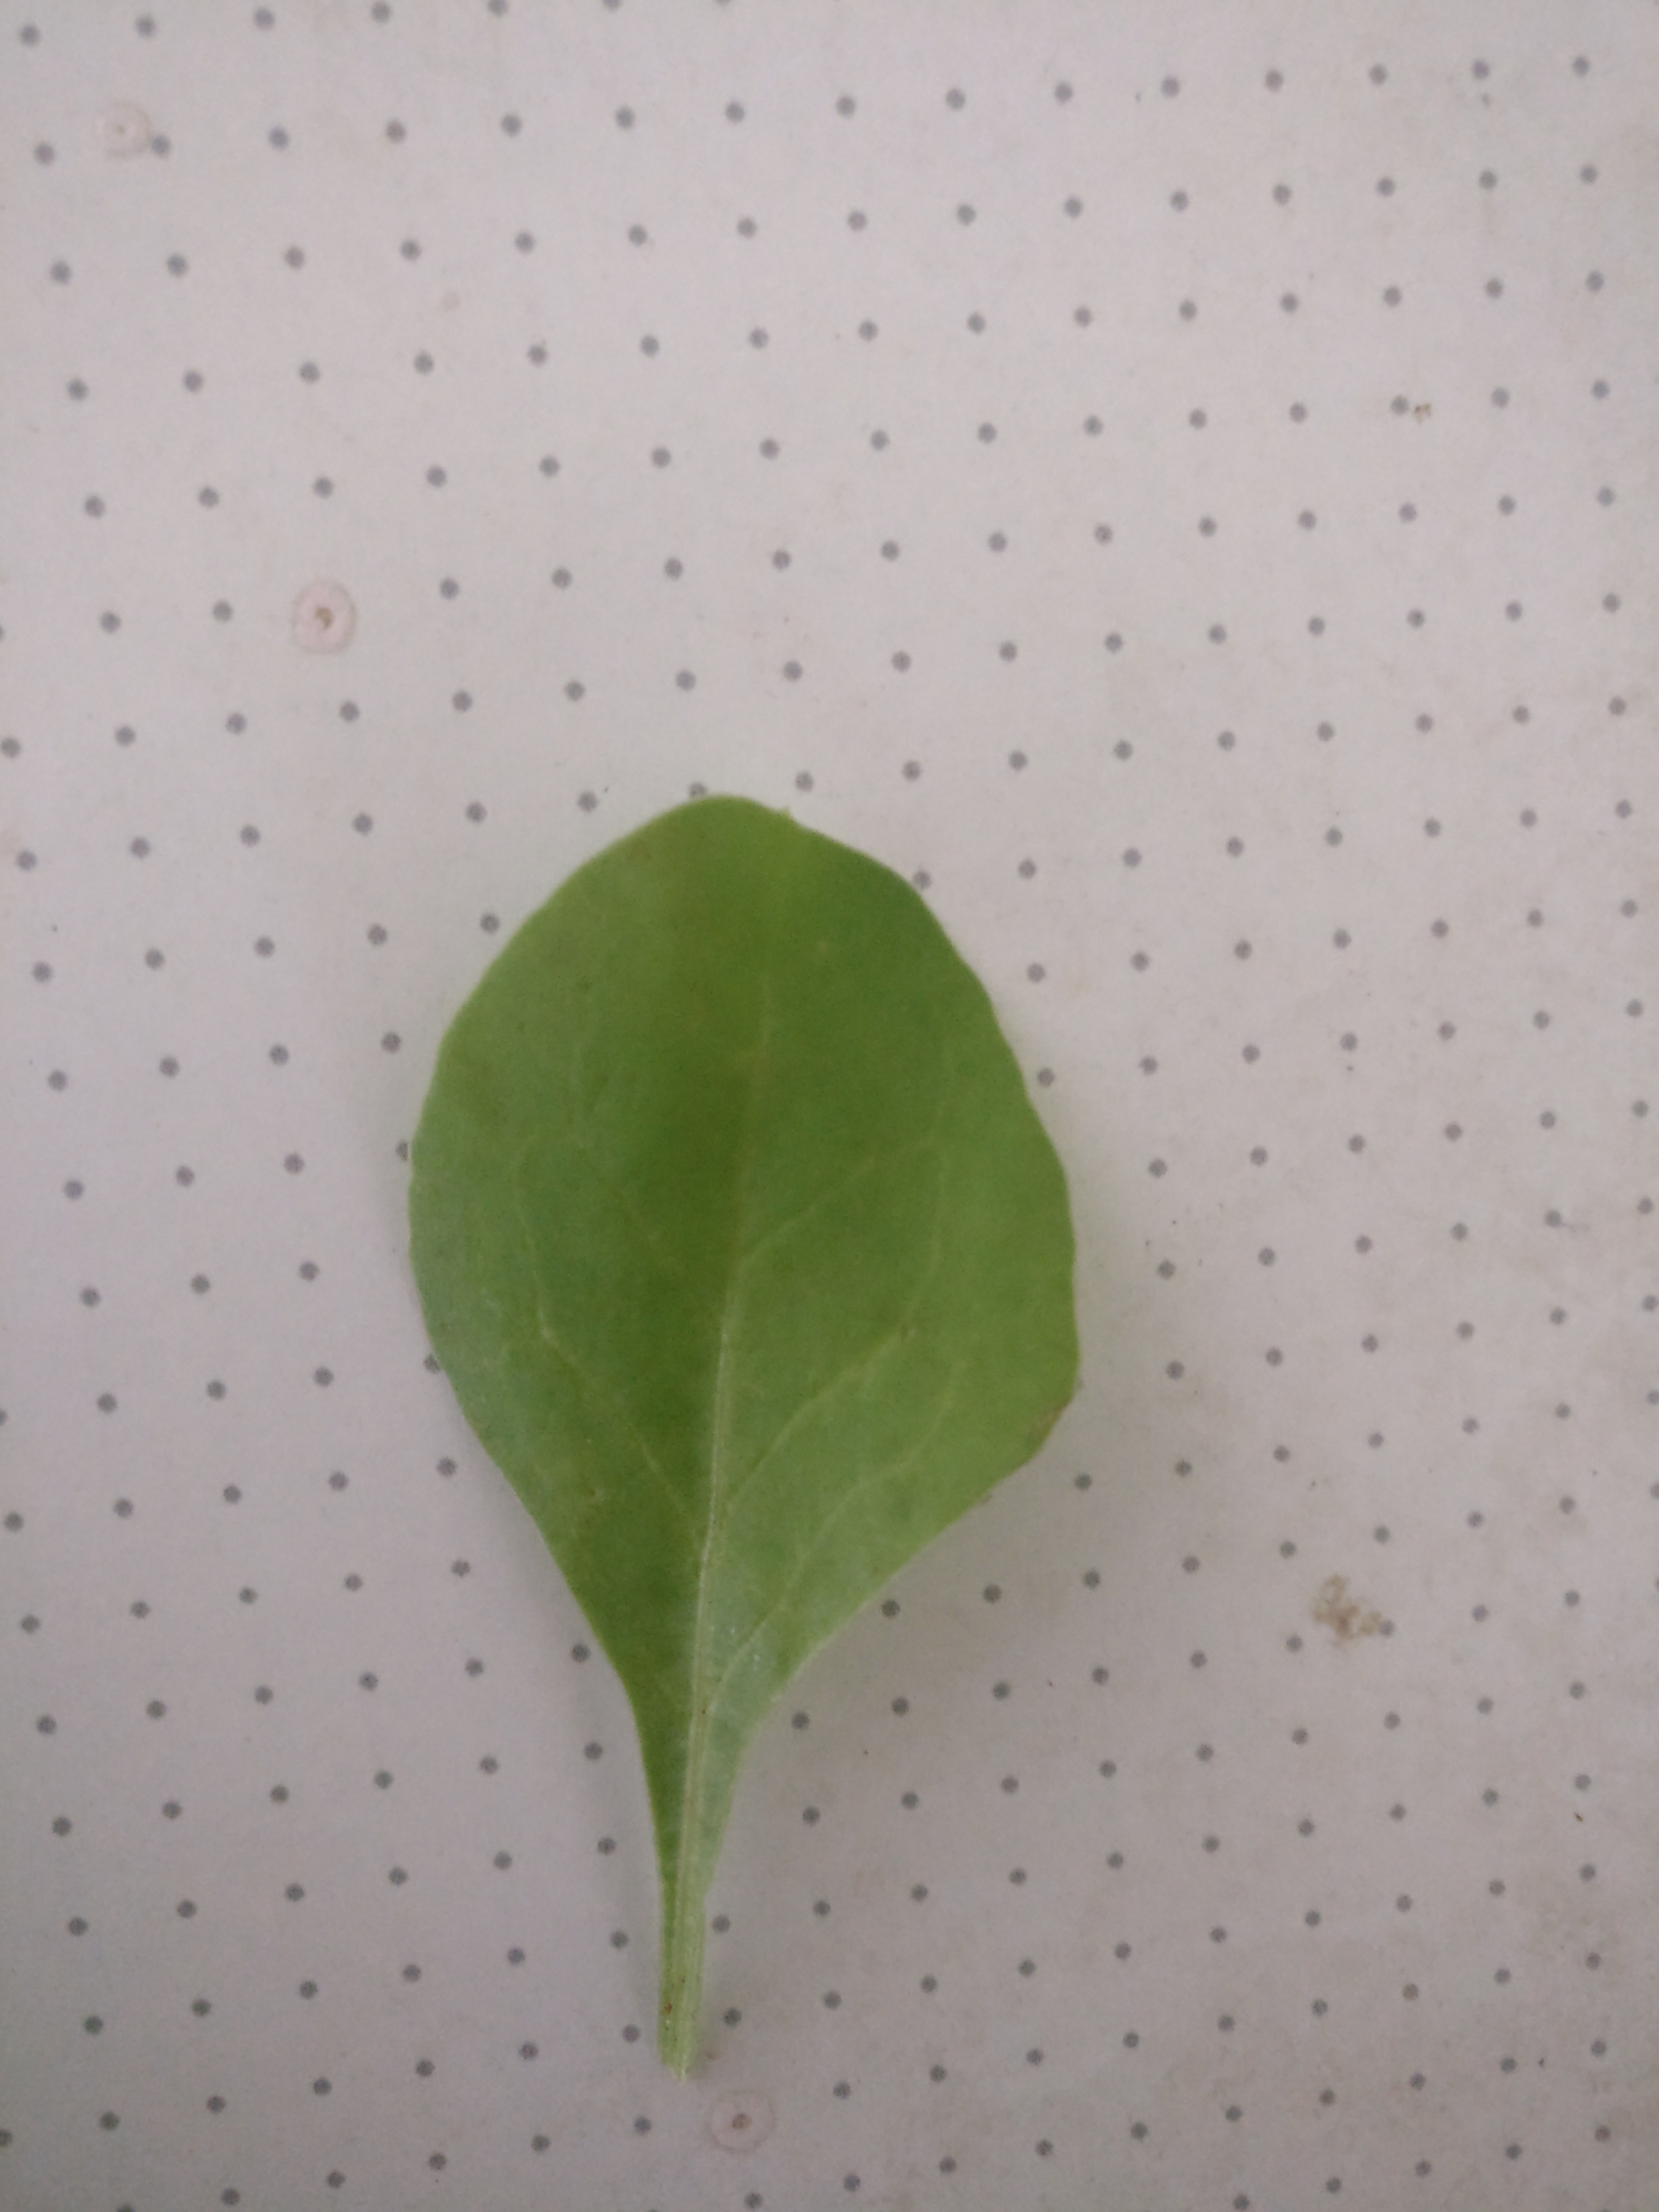
Plant: Palak(Spinach)